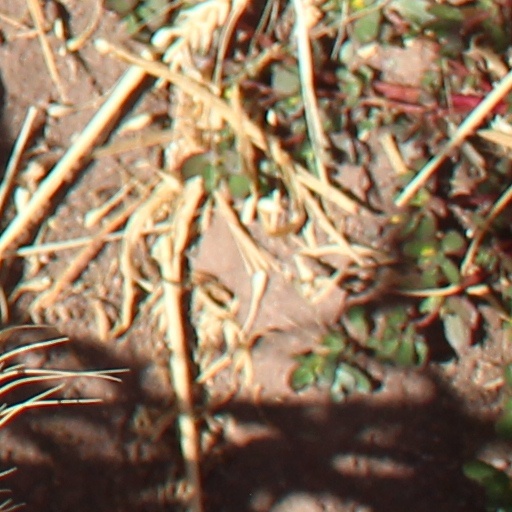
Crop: wheat